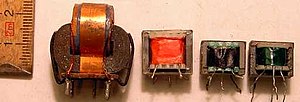
Transformator
Lavfrekvens-transformatorer (laveffekt). Formålet med kobberfolien om transformatoren til venstre er at dæmpe den magnetiske udstråling, den er ikke en egentlig vikling. Bemærk jern-lamineringen.
Billede af lavfrekvens-transformatorer (laveffekt).
En transformator, transformer eller trafo er et arrangement af mindst 2 magnetisk tæt koblede spoler, hvoraf mindst én fødes med vekselstrøm med en vis strømstyrke og spænding – og resten leverer en vekselstrøm ved en anden strømstyrke og spænding. Transformatorer designes til at have en høj virkningsgrad.